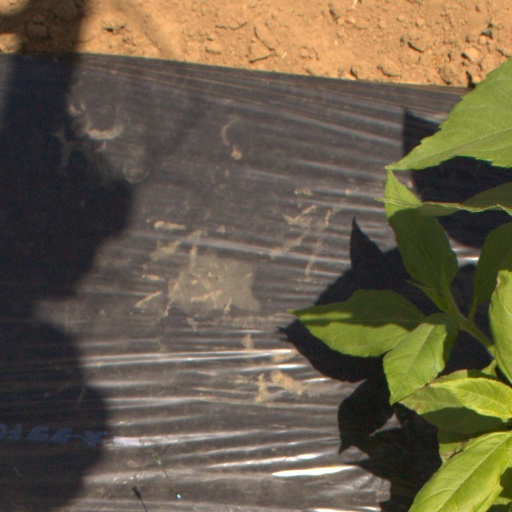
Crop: Jerusalem artichoke